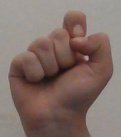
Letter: fa